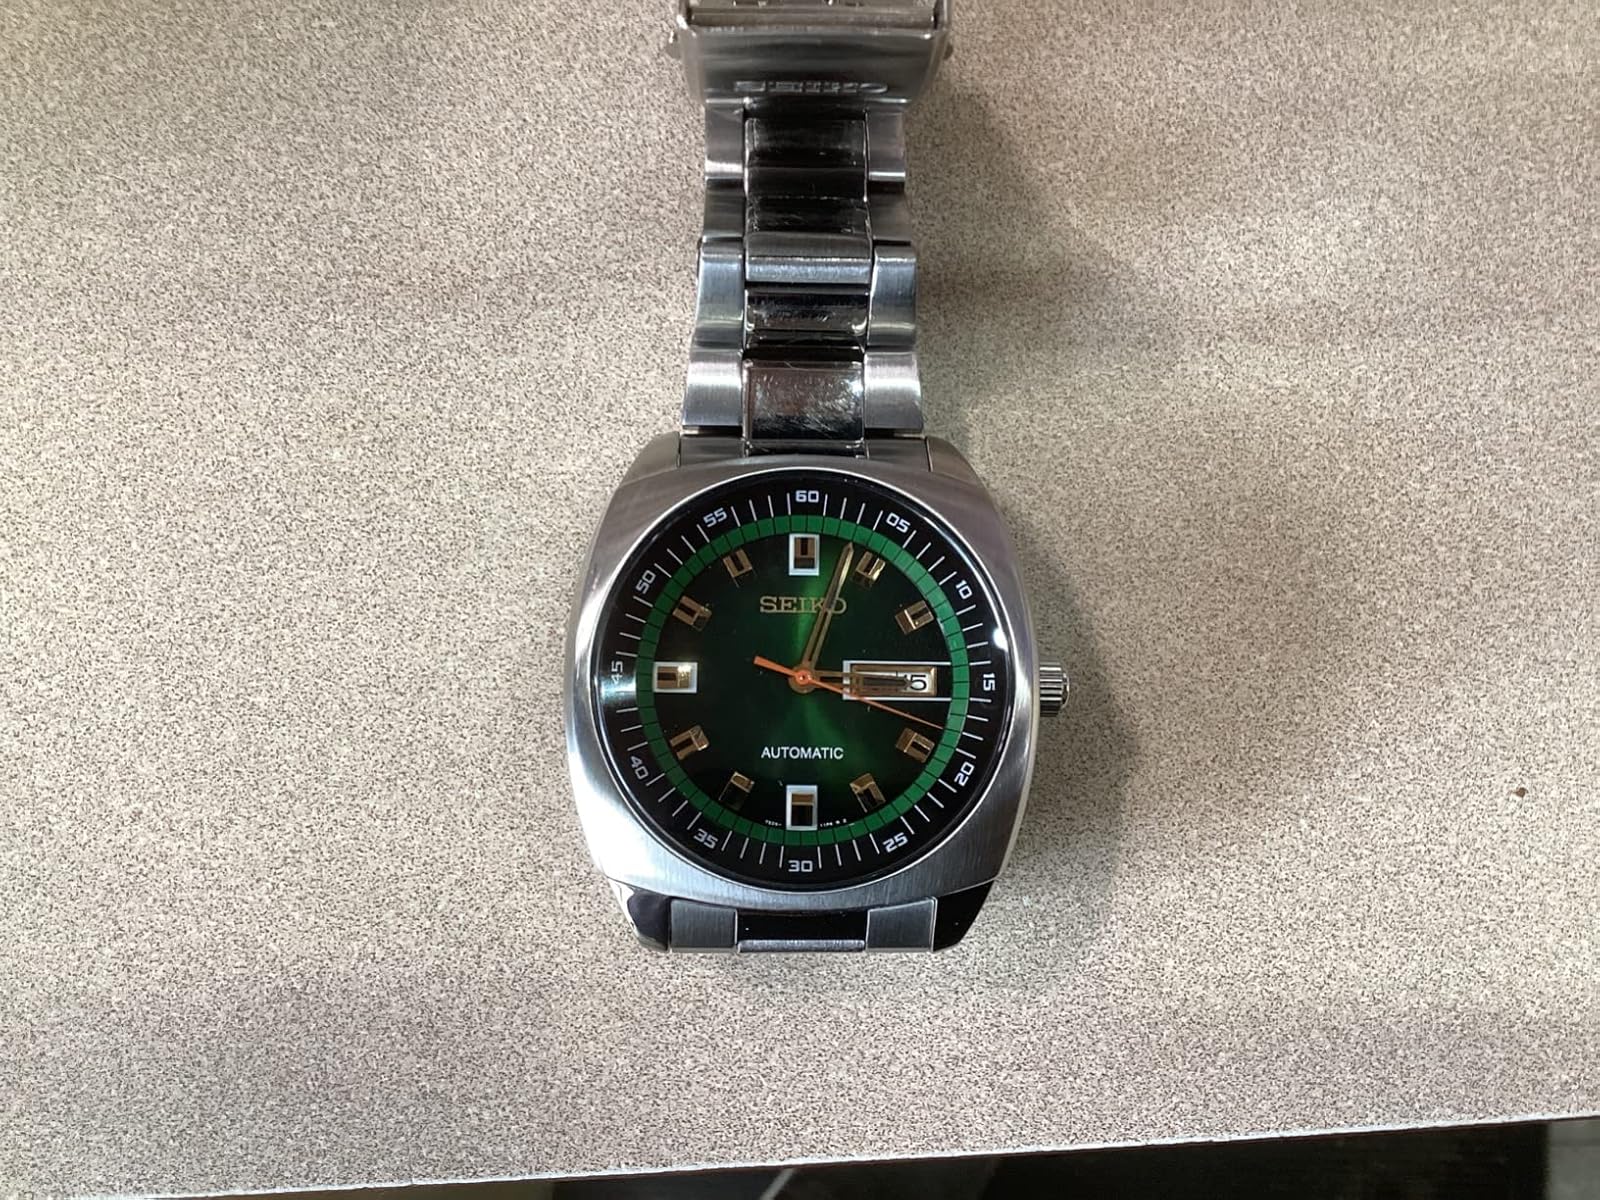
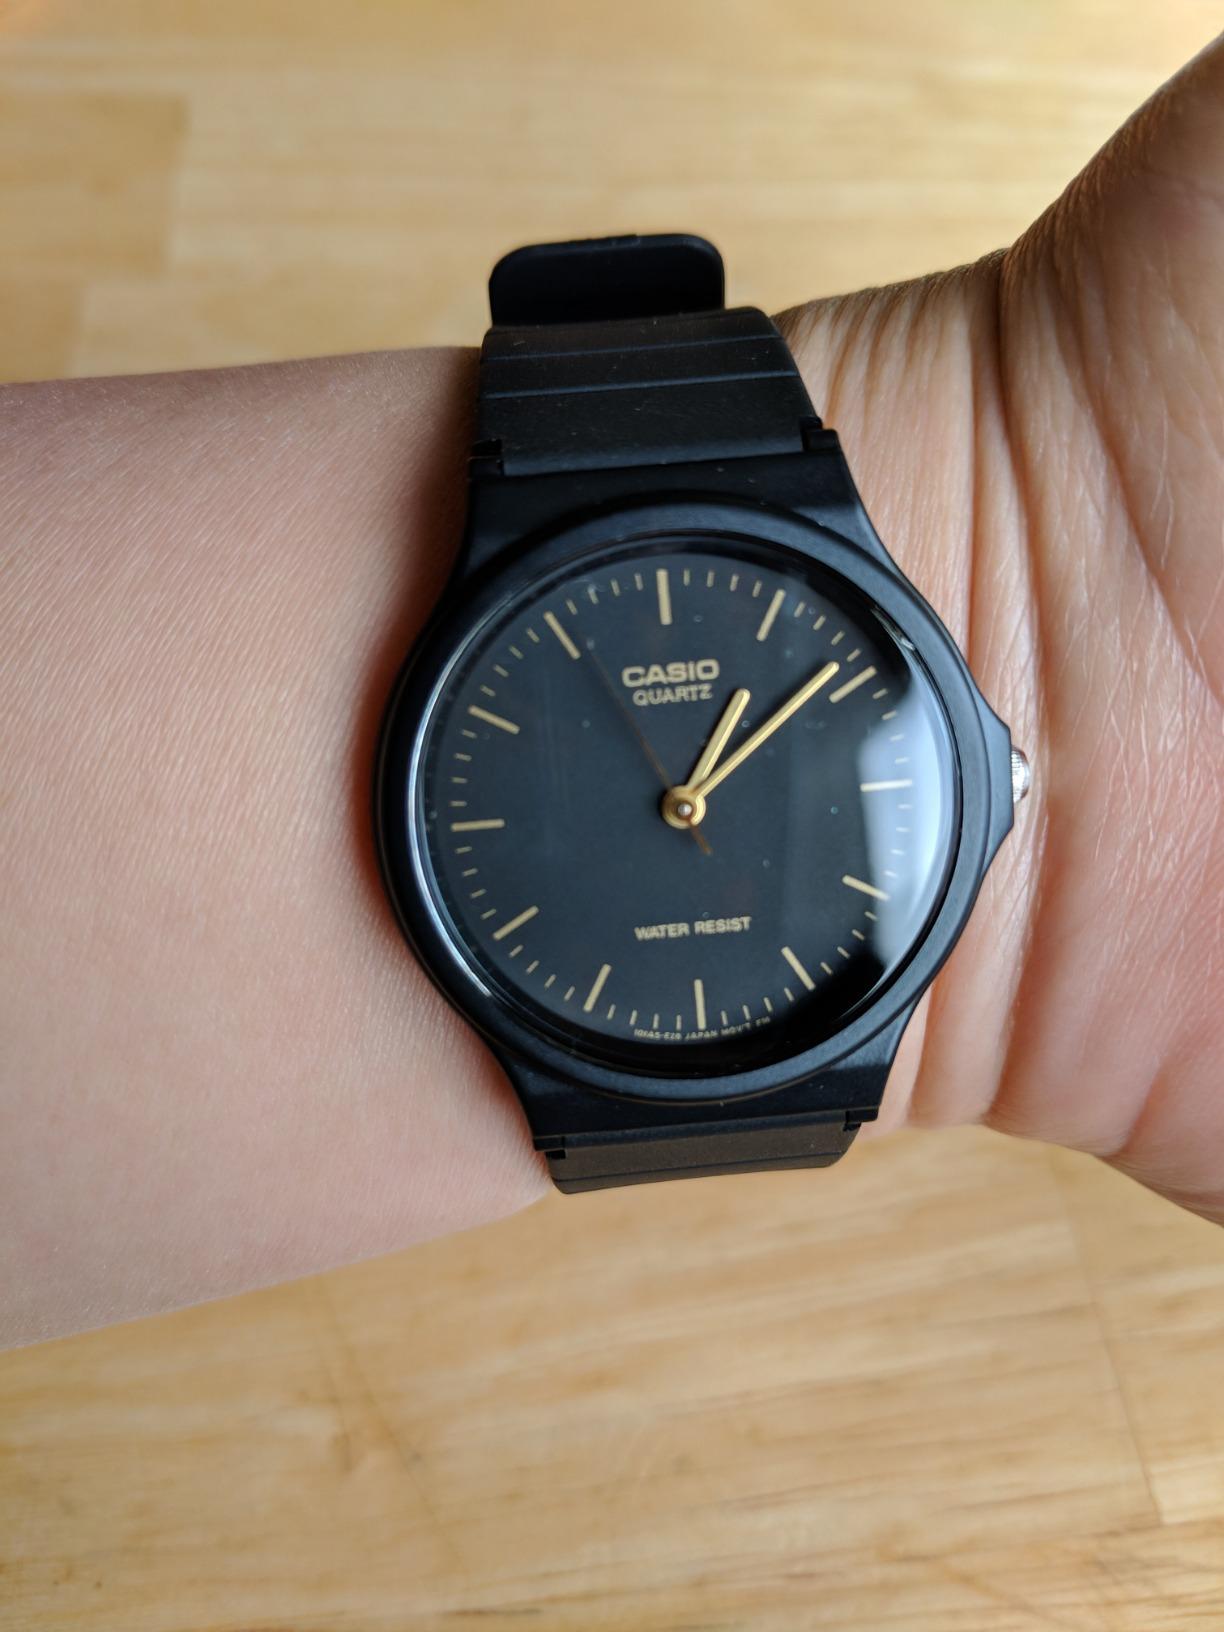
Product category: accessories_watch
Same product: no